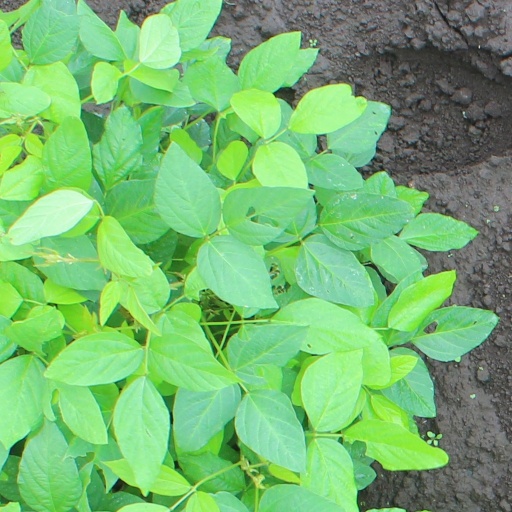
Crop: soybean